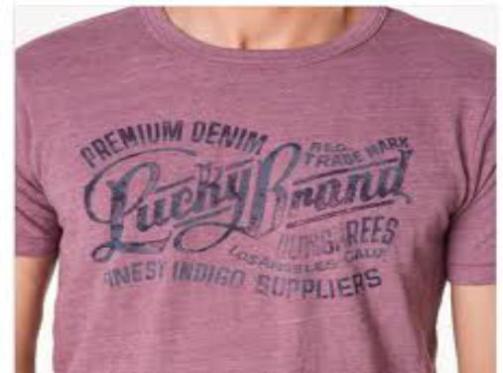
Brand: lucky brand
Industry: Clothes